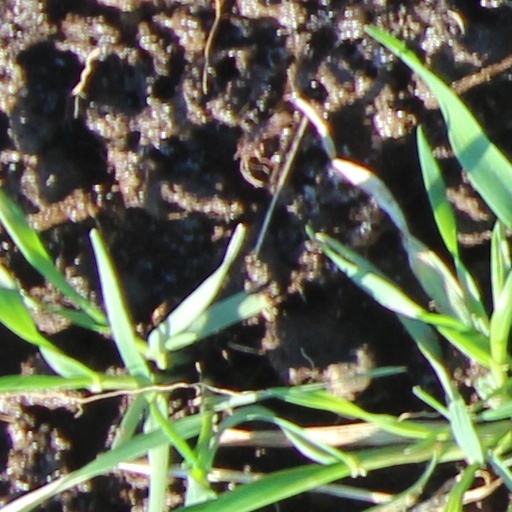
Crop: wheat